South Lancashire Regiment

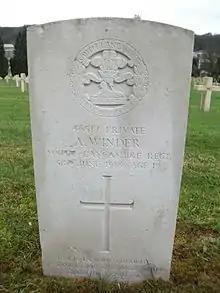
Grave of a South Lancashire private killed in 1918, in the Bar-le-Duc Cemetery.

The 5th Territorial Battalion of the regiment was transferred to the Royal Artillery before the war and converted into the 61st (South Lancashire) Searchlight Regiment. It served in North West England, in Orkney, and in Kent against V-1 flying bombs. In late 1944, it became the 61st (South Lancashire Regiment) Garrison Regiment, Royal Artillery. In early 1945, due to a severe shortage of infantrymen in the 21st Army Group, the regiment was converted into the 612th (South Lancashire Regiment) Infantry Regiment, Royal Artillery and joined the 306th Infantry Brigade, thereby releasing trained infantrymen for frontline service.